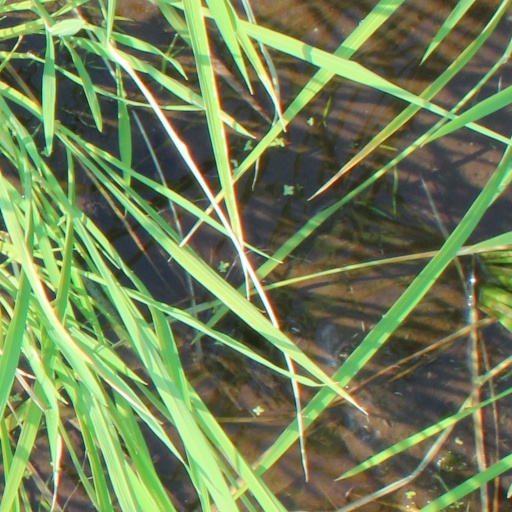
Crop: rice